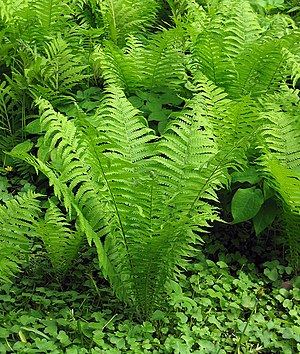
Strudsvinge (art)
Sterile blade om sommeren
Sterile blade om sommeren
Strudsvinge er en bregne-art og den eneste art i Strudsvinge-slægten der tilhører Mangeløv-familien. Den bliver op til 1 meter høj og vokser i grundstillede, tragtformede rosetter. Den er 70-150 cm høj og let genkendelig på sin oprette, symmetriske tragtform, sin store højde og sin meget friskgrønne farve.